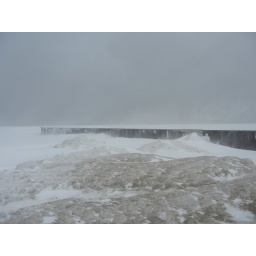
Ice snow and sand from at the break wall, in the summer this is usually were the water line is.